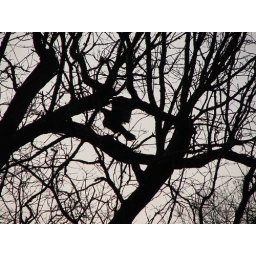
in a tree outside our house this morning.